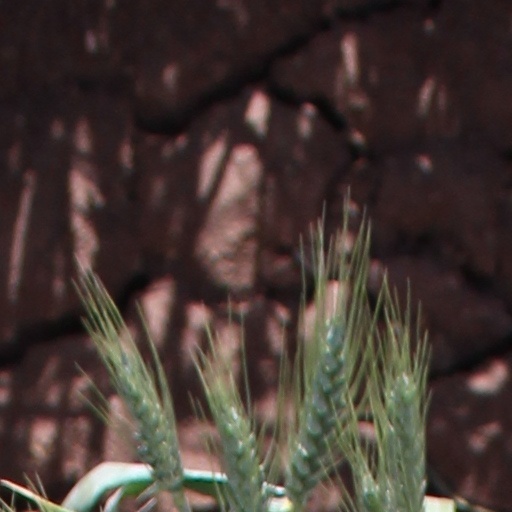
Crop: wheat